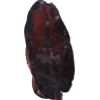
Label: carambola